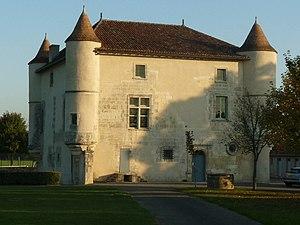
château de la Rochette (16), France
Le château de La Rochette, est situé près de l'église, au centre du bourg de La Rochette, en Charente.
La Rochette est une commune du Sud-Ouest de la France, située dans le département de la Charente.
Cet article recense les monuments historiques de la Charente, en France.